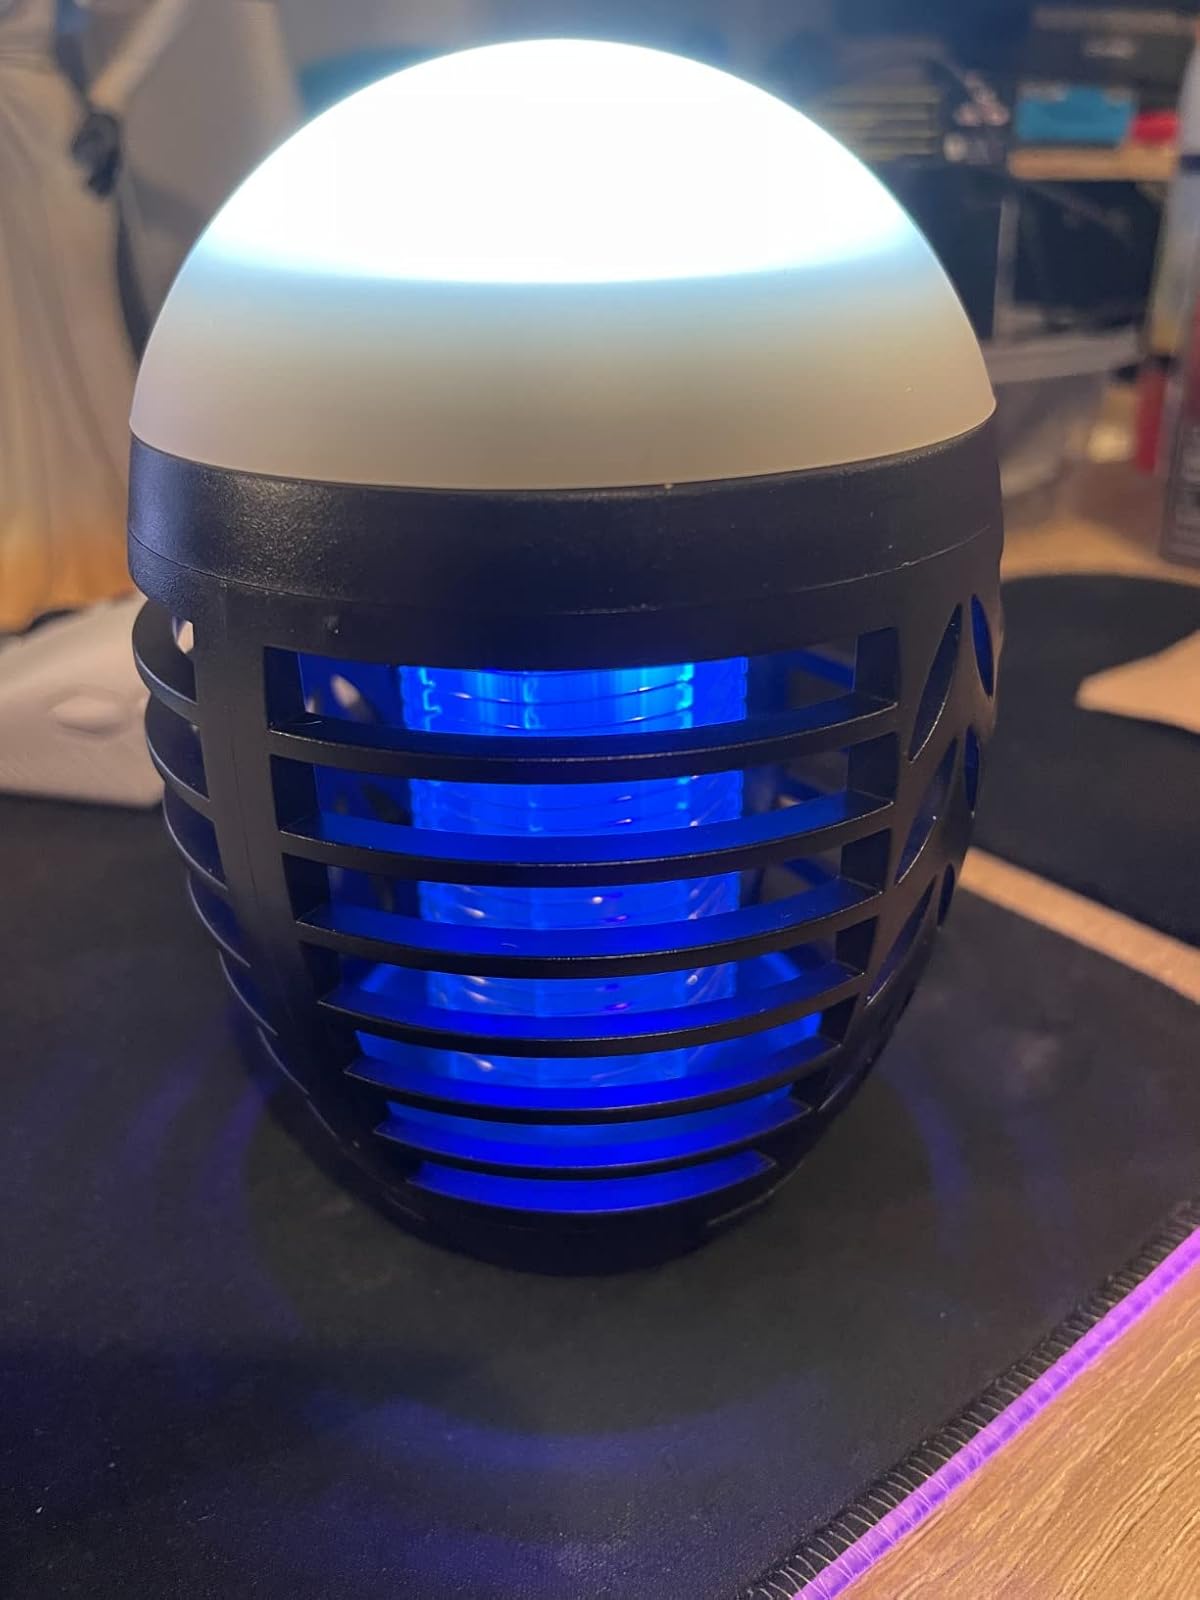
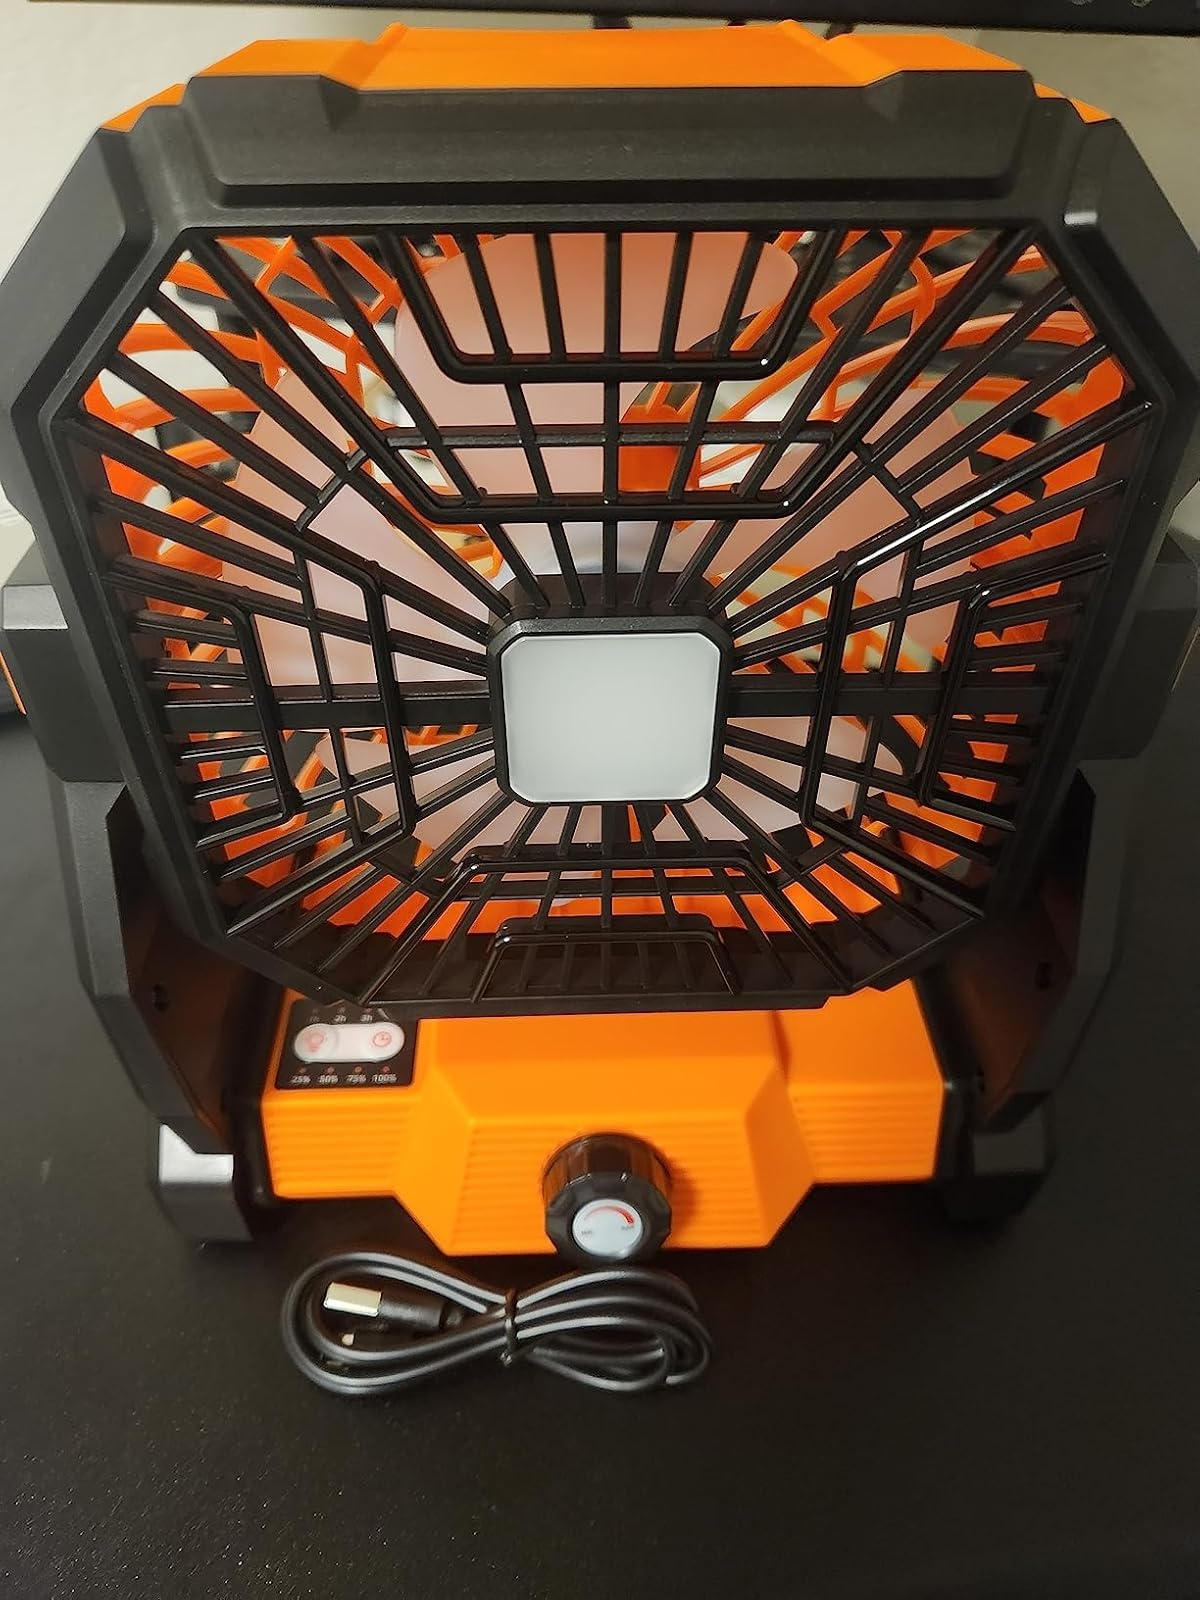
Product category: lantern
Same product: no